Lixus (ancient city)

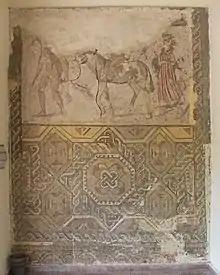
Roman mosaic from Lixus in the Tetouan Archaeological Museum

The last of the Moorish kings was assassinated by the Roman emperor Caligula around 40 AD. From then on, Lixus would become part of the Roman Empire, more precisely the province of Mauretania Tingitania. By the third century, Lixus became almost fully Christian and there are even now the ruins of a Paleochristian church overlooking the archaeological area.